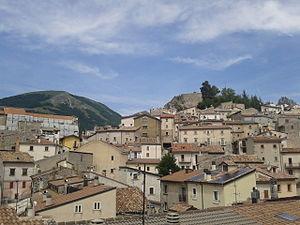
Ovindoli est une commune de la province de L'Aquila dans la région des Abruzzes.